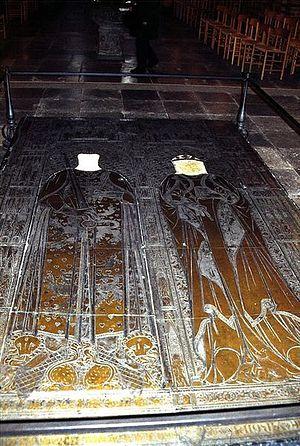
Saint-Bendt est une église à Ringsted au Danemark qui faisait à l'origine partie d'un monastère bénédictin qui a brûlé au XVIIIᵉ siècle. Construite dans le style roman, elle est la plus ancienne église en brique en Scandinavie, qui remonte à environ 1170 quand elle a remplacé une église en travertin d'environ 1080. Elle est considérée comme l'une des plus belles églises du Danemark du point de vue architectural. En outre, elle est d'un intérêt historique particulier car elle est la première église royale du Danemark. Elle abrite également les tombes de nombreux monarques danois du Moyen Âge et de nobles.